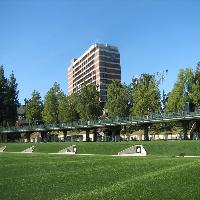
Weather: sun or clear